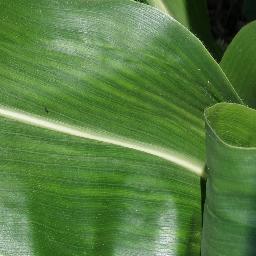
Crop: corn
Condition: (maize)_healthy